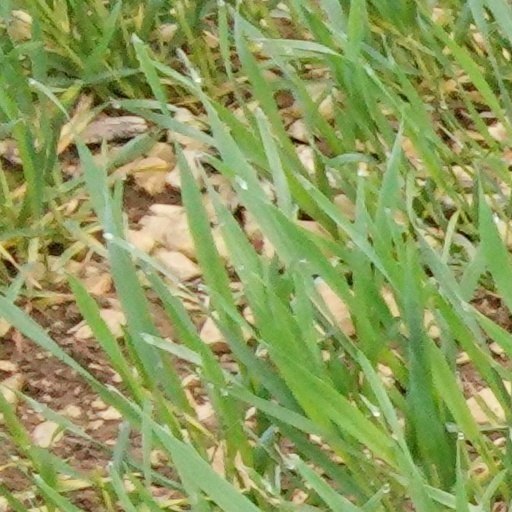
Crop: wheat